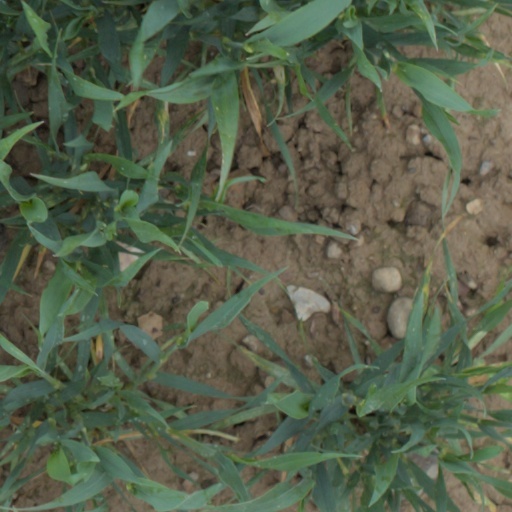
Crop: wheat